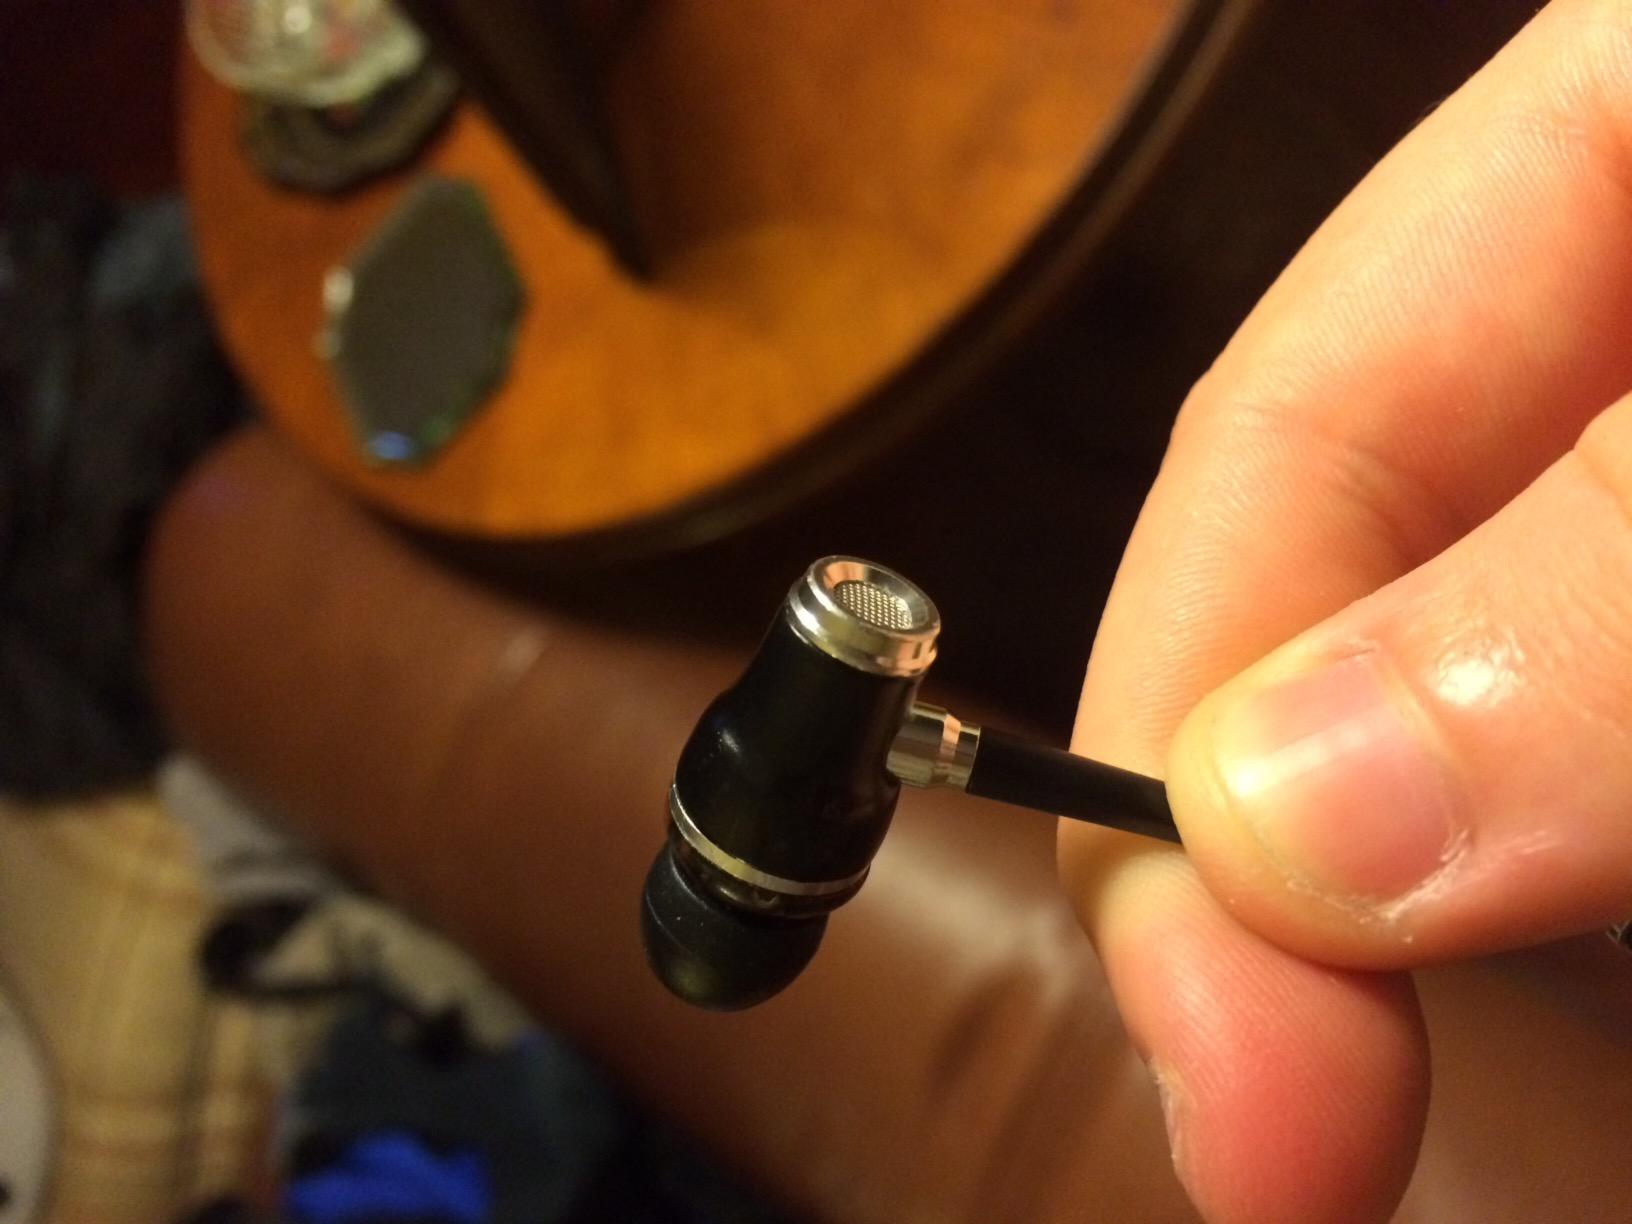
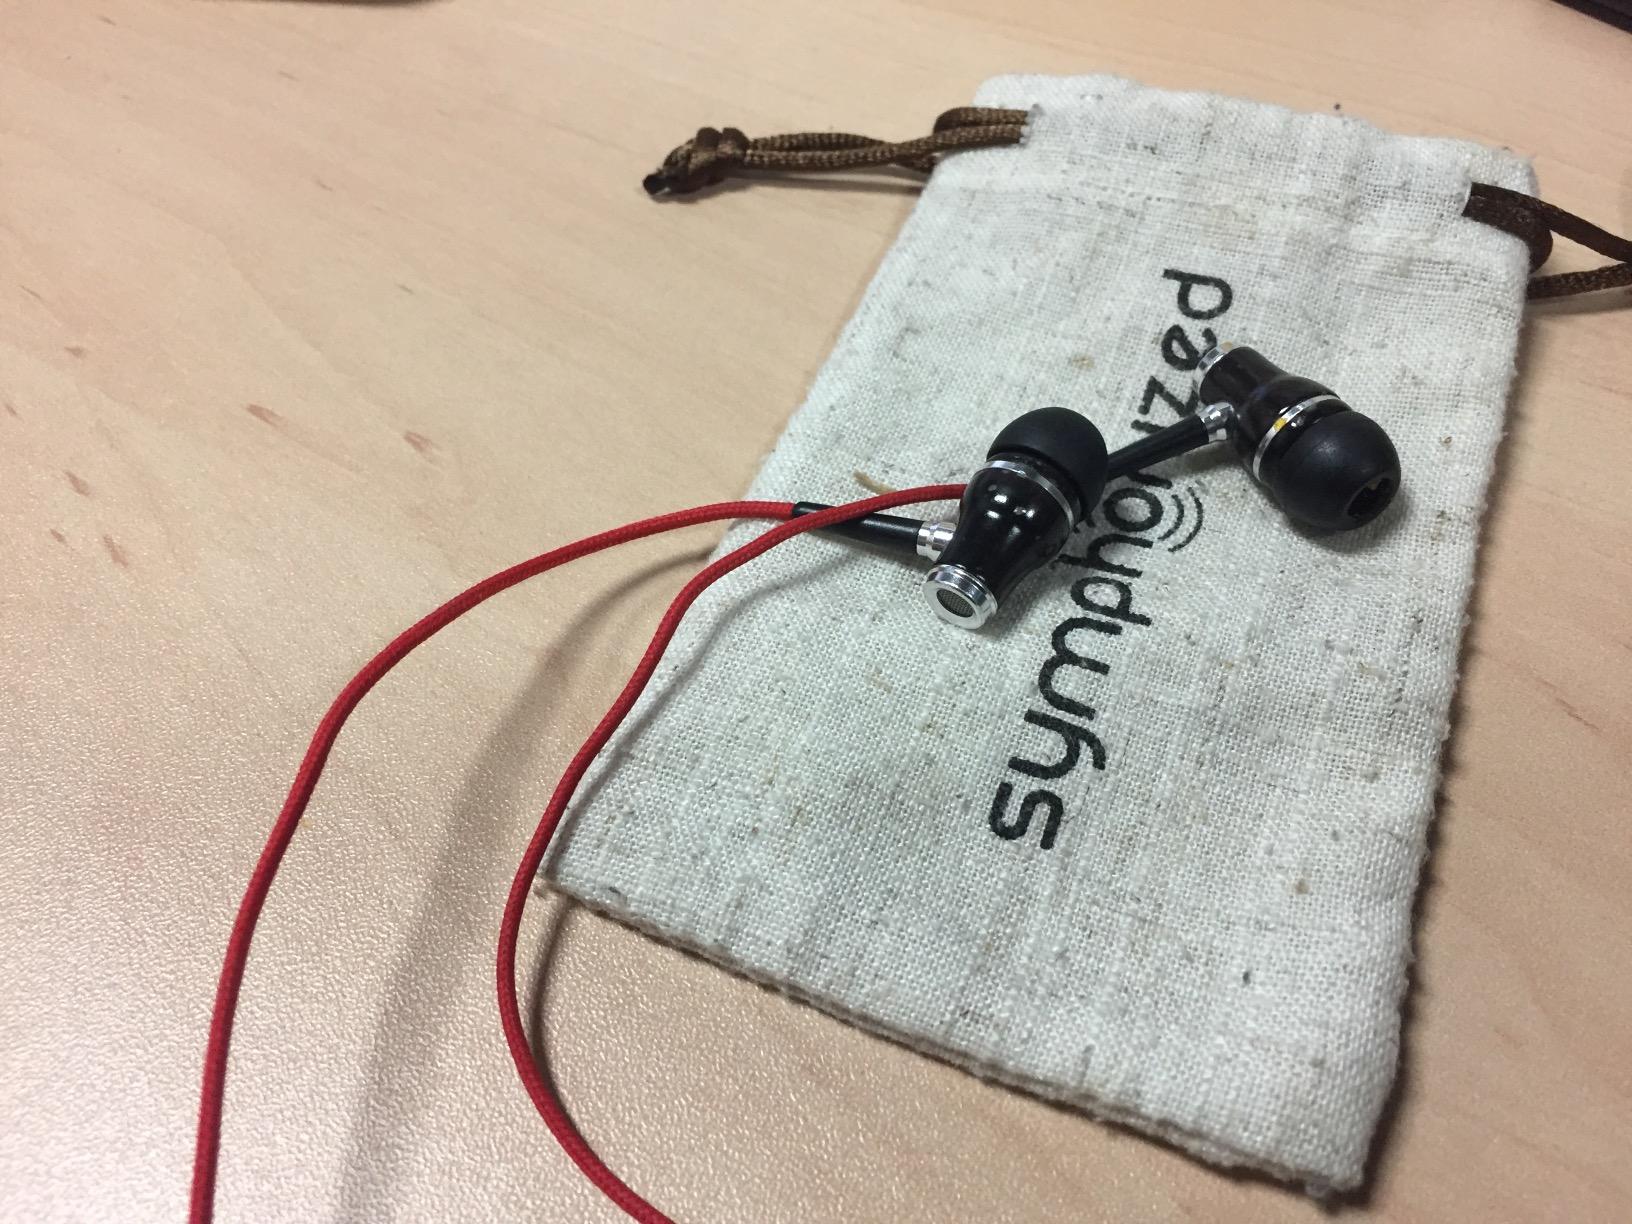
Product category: headphones
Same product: yes